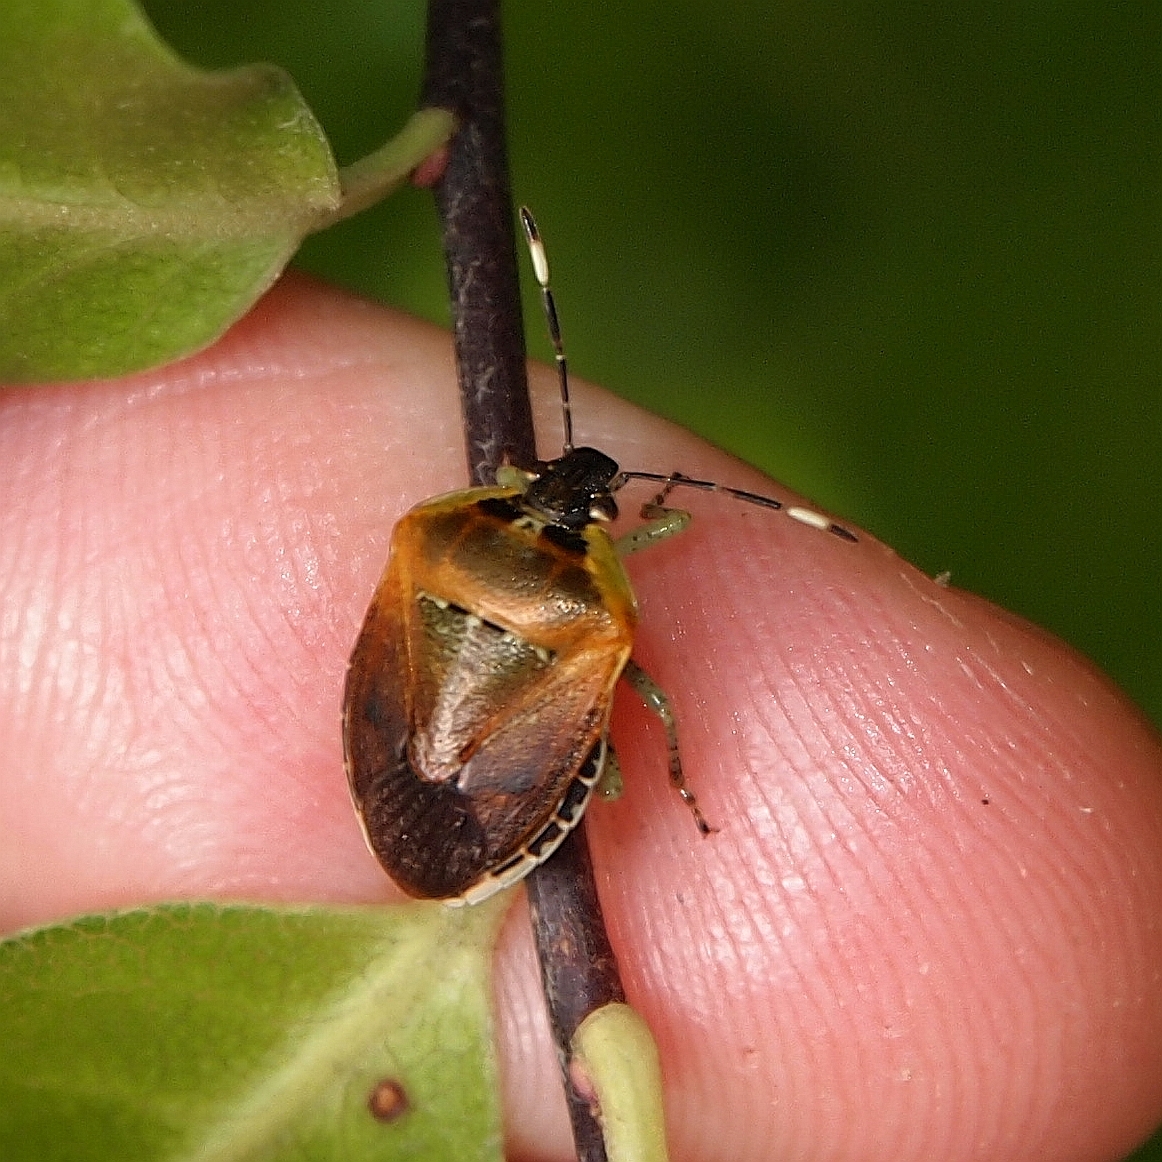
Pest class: stink_bug